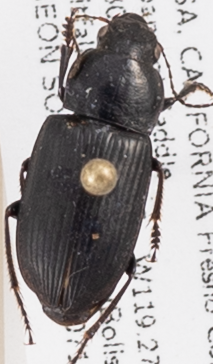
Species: Anisodactylus similis
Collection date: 2019-07-17
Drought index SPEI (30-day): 0.156
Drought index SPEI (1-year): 0.47
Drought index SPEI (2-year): -0.03